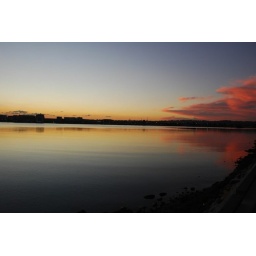
Pink red clouds over water